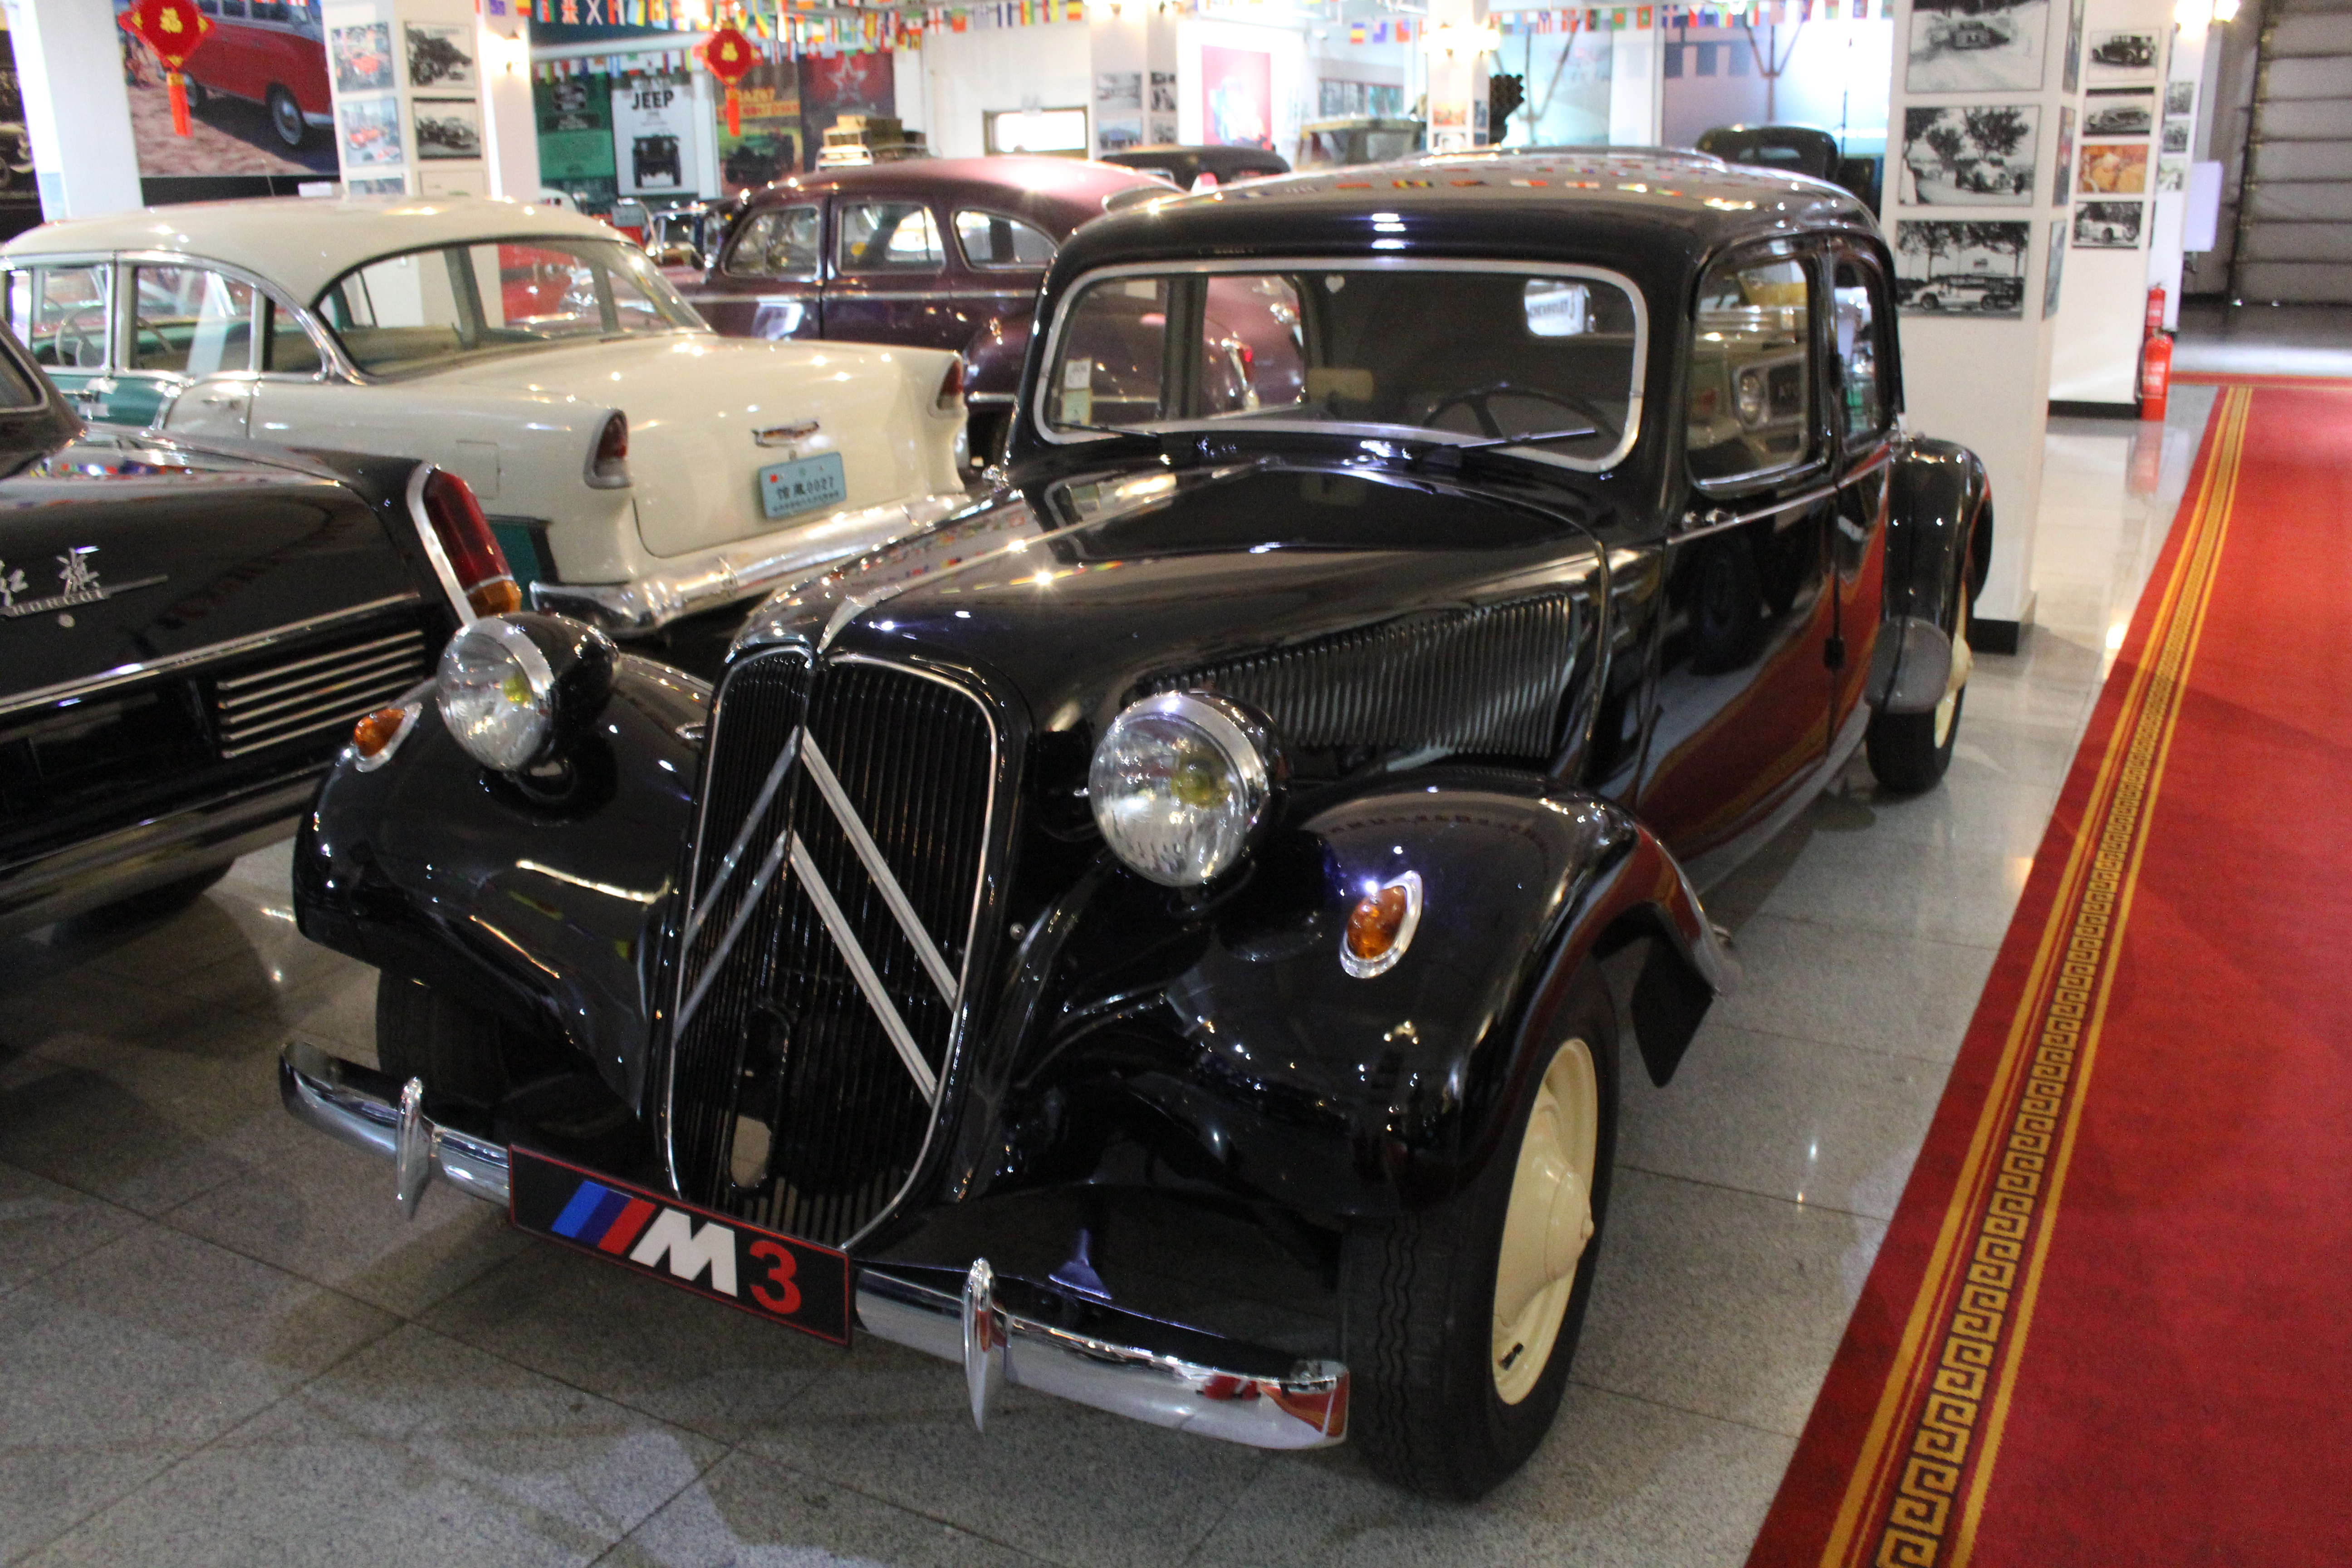
cars, vehicles, arts, land vehicle, vehicle, car, vintage car, classic car, antique car, classic, citroen traction avant, coupe, sedan, citroen, convertible, hot rod